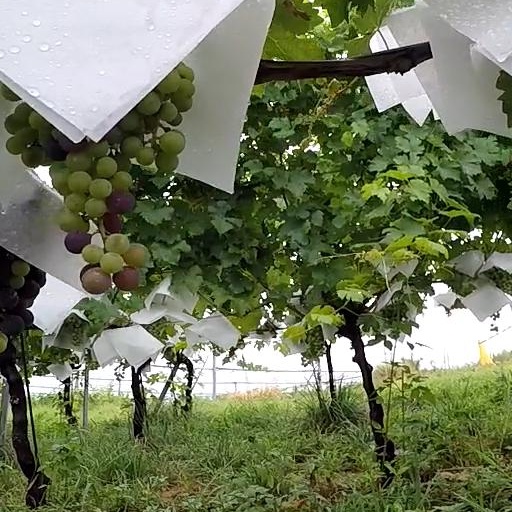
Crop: grape